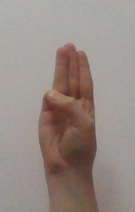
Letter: thaa